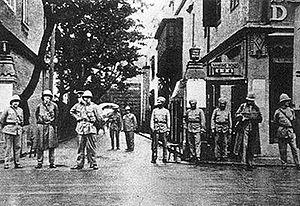
Le mouvement du 30 mai est un mouvement ouvrier et anti-impérialiste qui a lieu durant la Première République chinoise. Il débute lorsque des agents de la police municipale britannique de la concession internationale de la ville de Shanghai ouvrent le feu sur des manifestants chinois. La fusillade a suscité la réprobation internationale et des manifestations contre les étrangers en Chine.